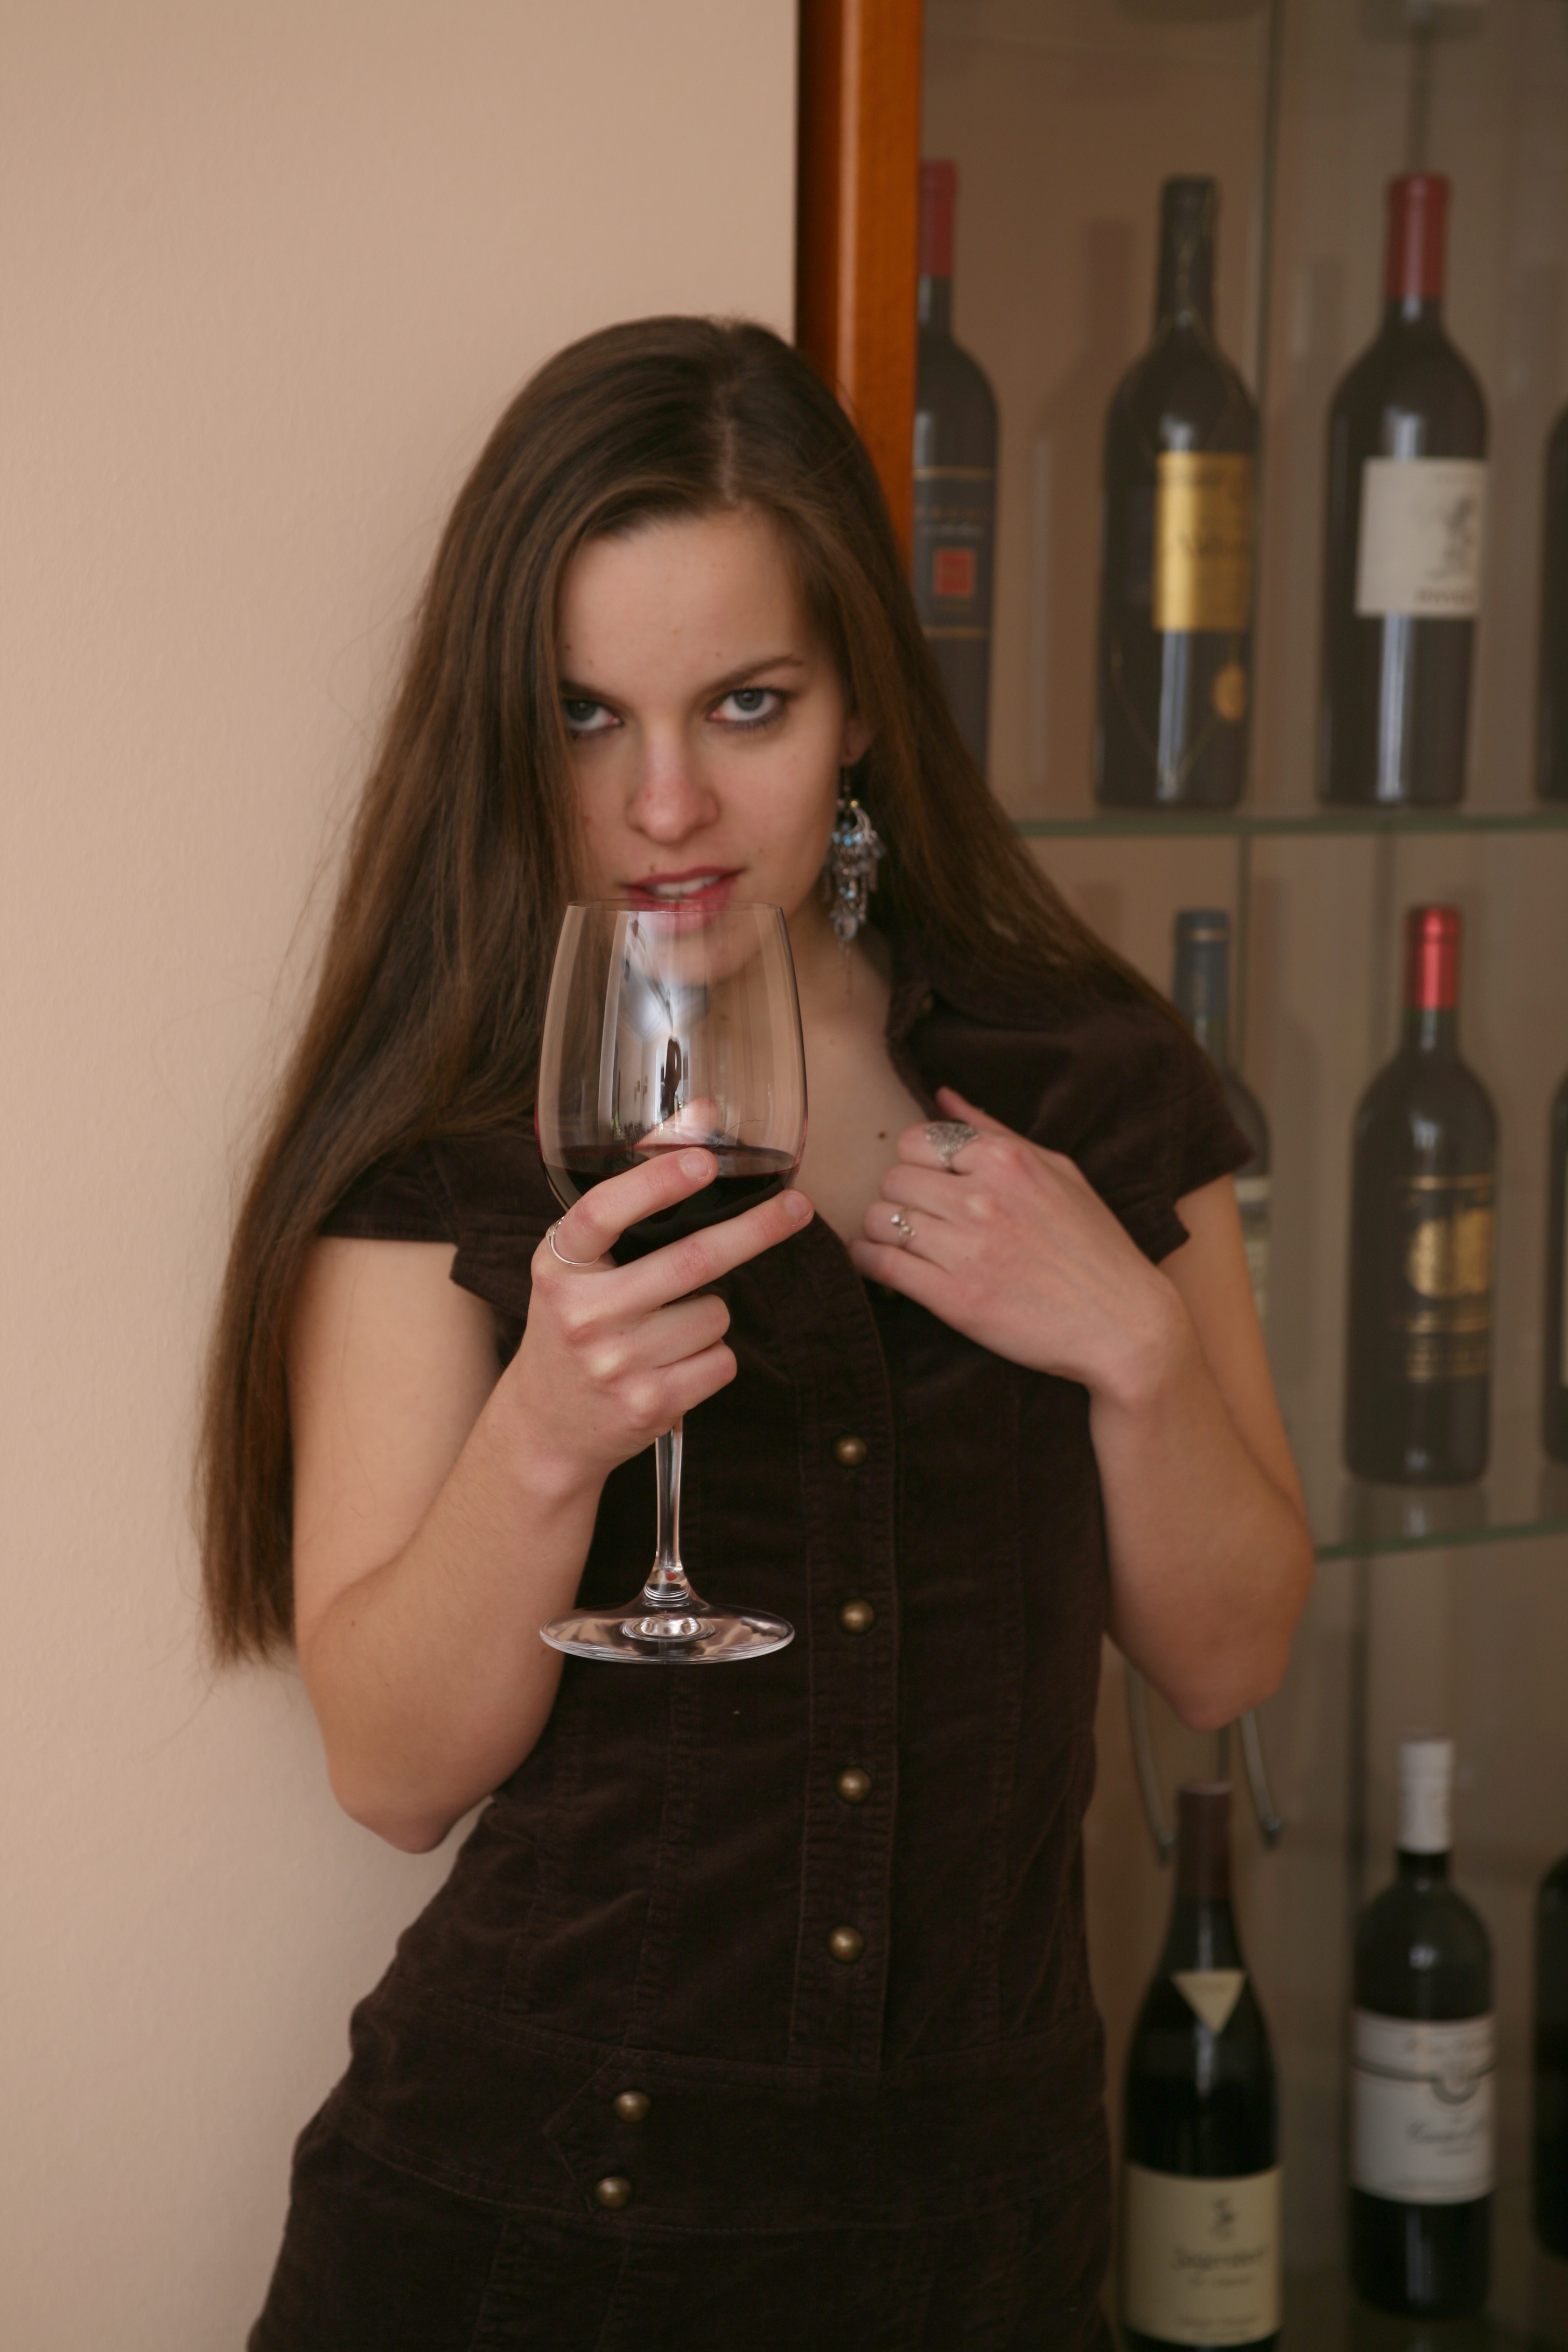
hand, person, girl, woman, hair, wine, leg, model, finger, drink, fashion, clothing, lady, red wine, hairstyle, wine bottle, long hair, dress, beauty, blond, benefit from, photo shoot, brown hair, sense, wine bar